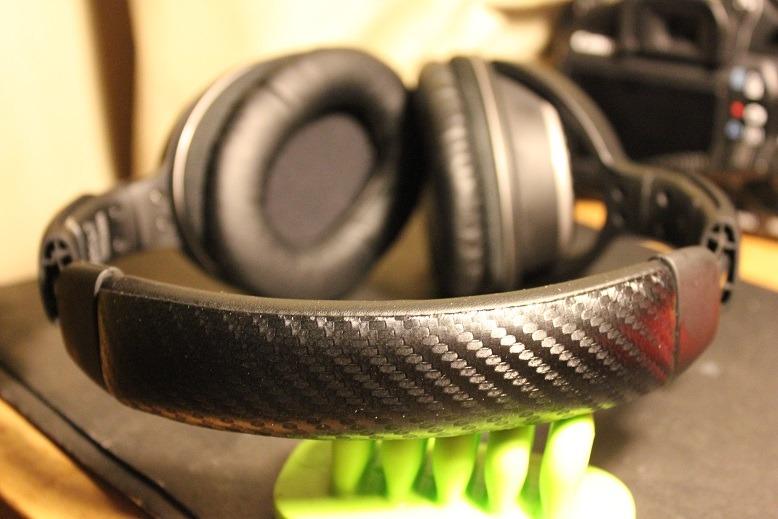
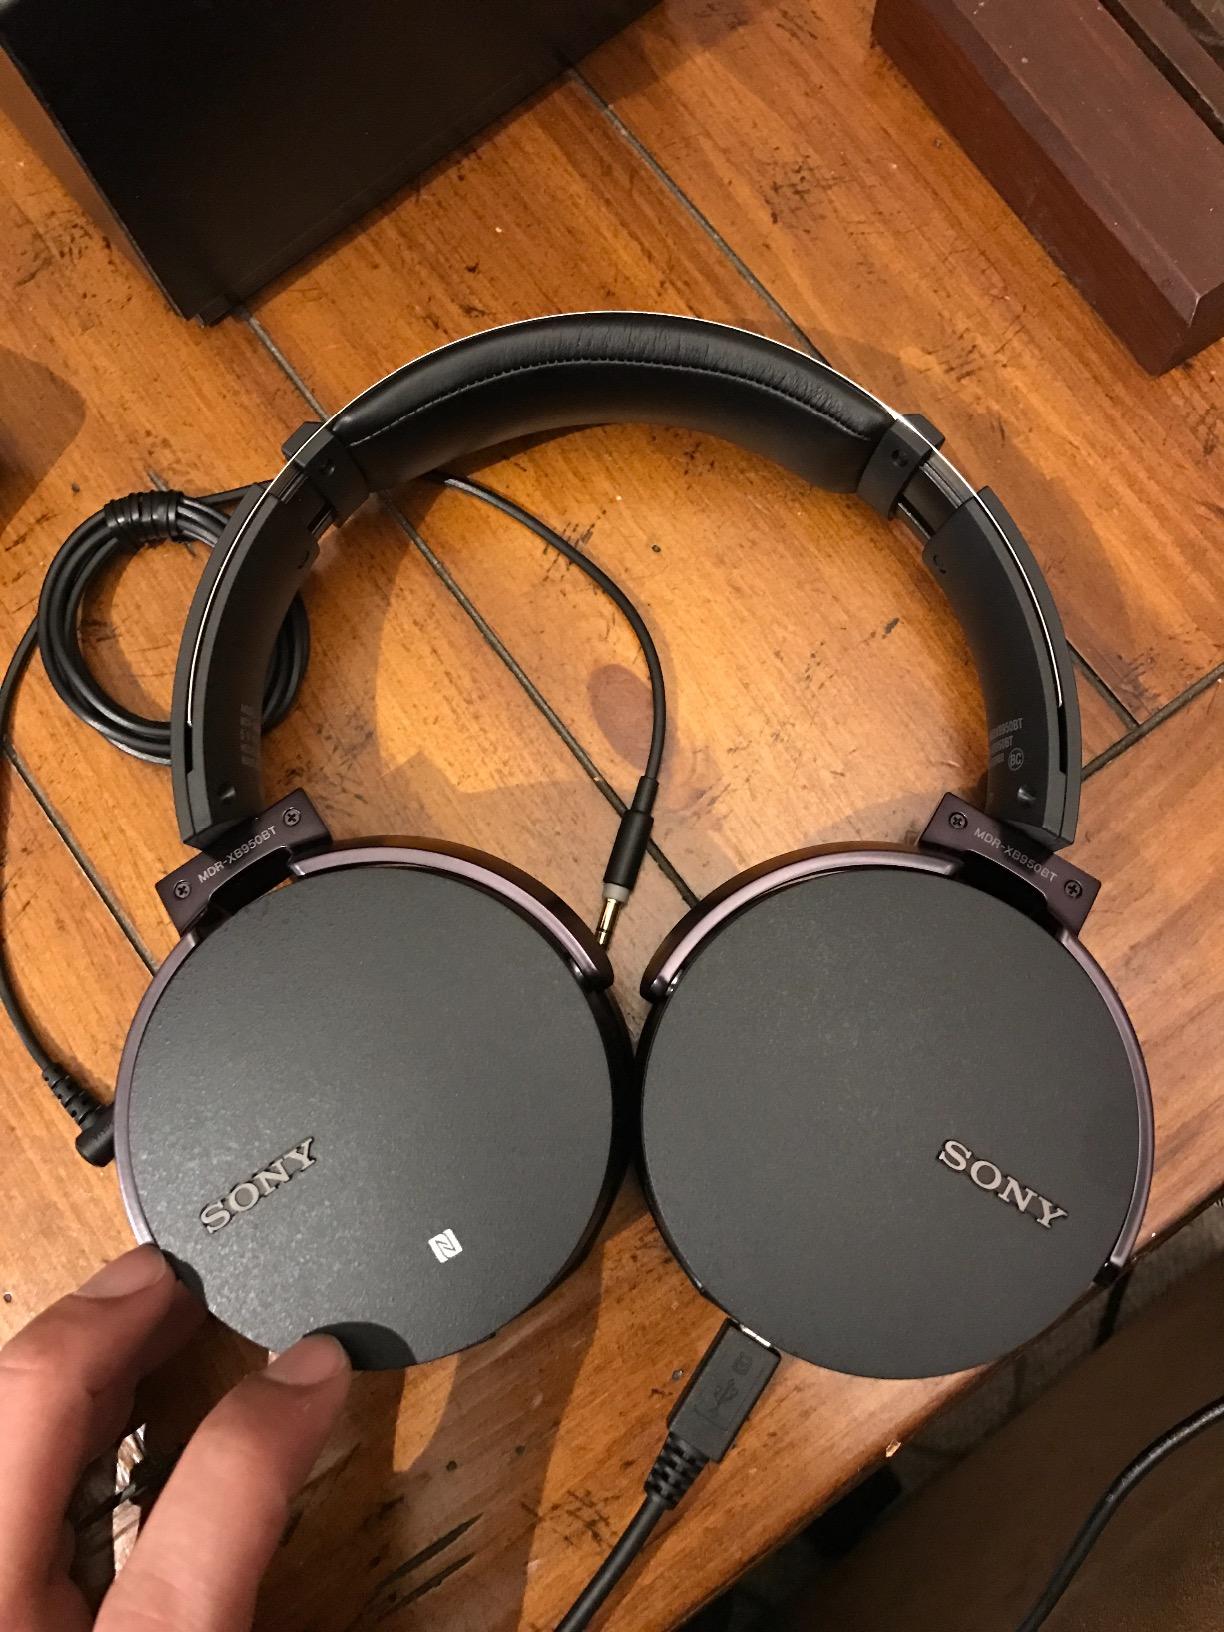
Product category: headphones
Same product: no